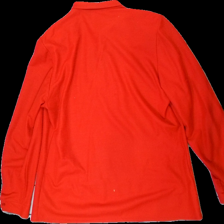
View: back
Type: Blouse
Category: Ladies
Brand: Not in the list
Brand text on label: Sperla
Colors: Red
Material: 100% polyester
Cut: Regular
Size: 50
Season: All
Stains: Minor
Price range: <50
Recommended usage: Export